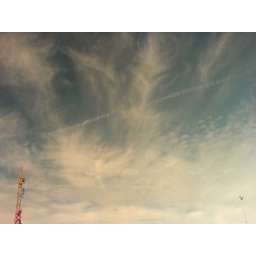
teddy bear in the sky